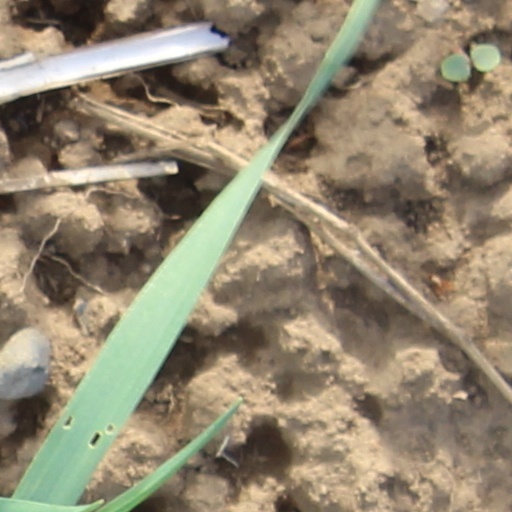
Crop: wheat